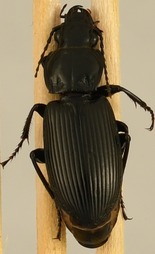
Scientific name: Pterostichus melanarius
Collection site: Woodworth Site (WOOD), plot WOOD_023